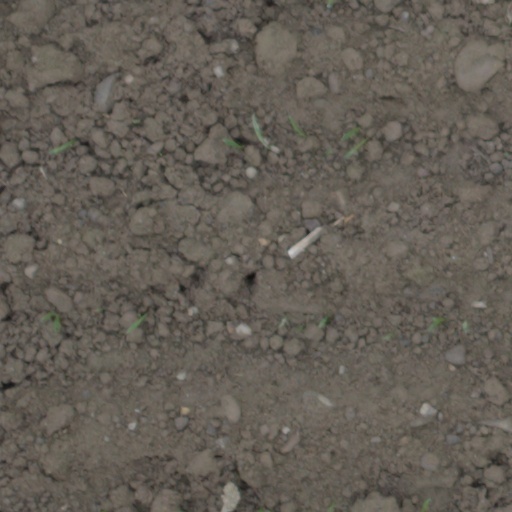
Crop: wheat